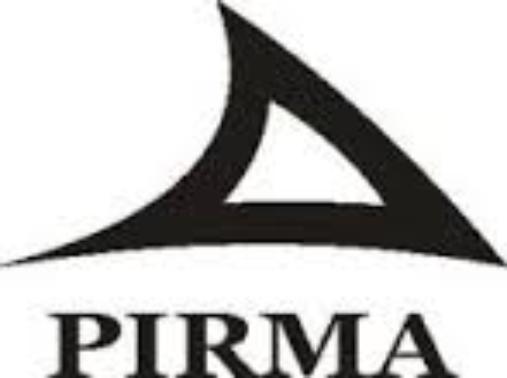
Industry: Clothes